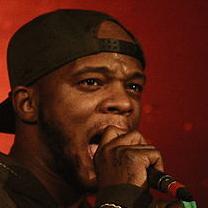
Age: 34